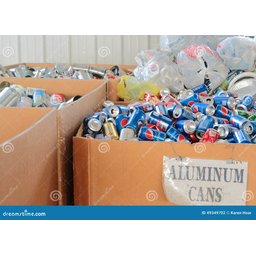
Label: metal